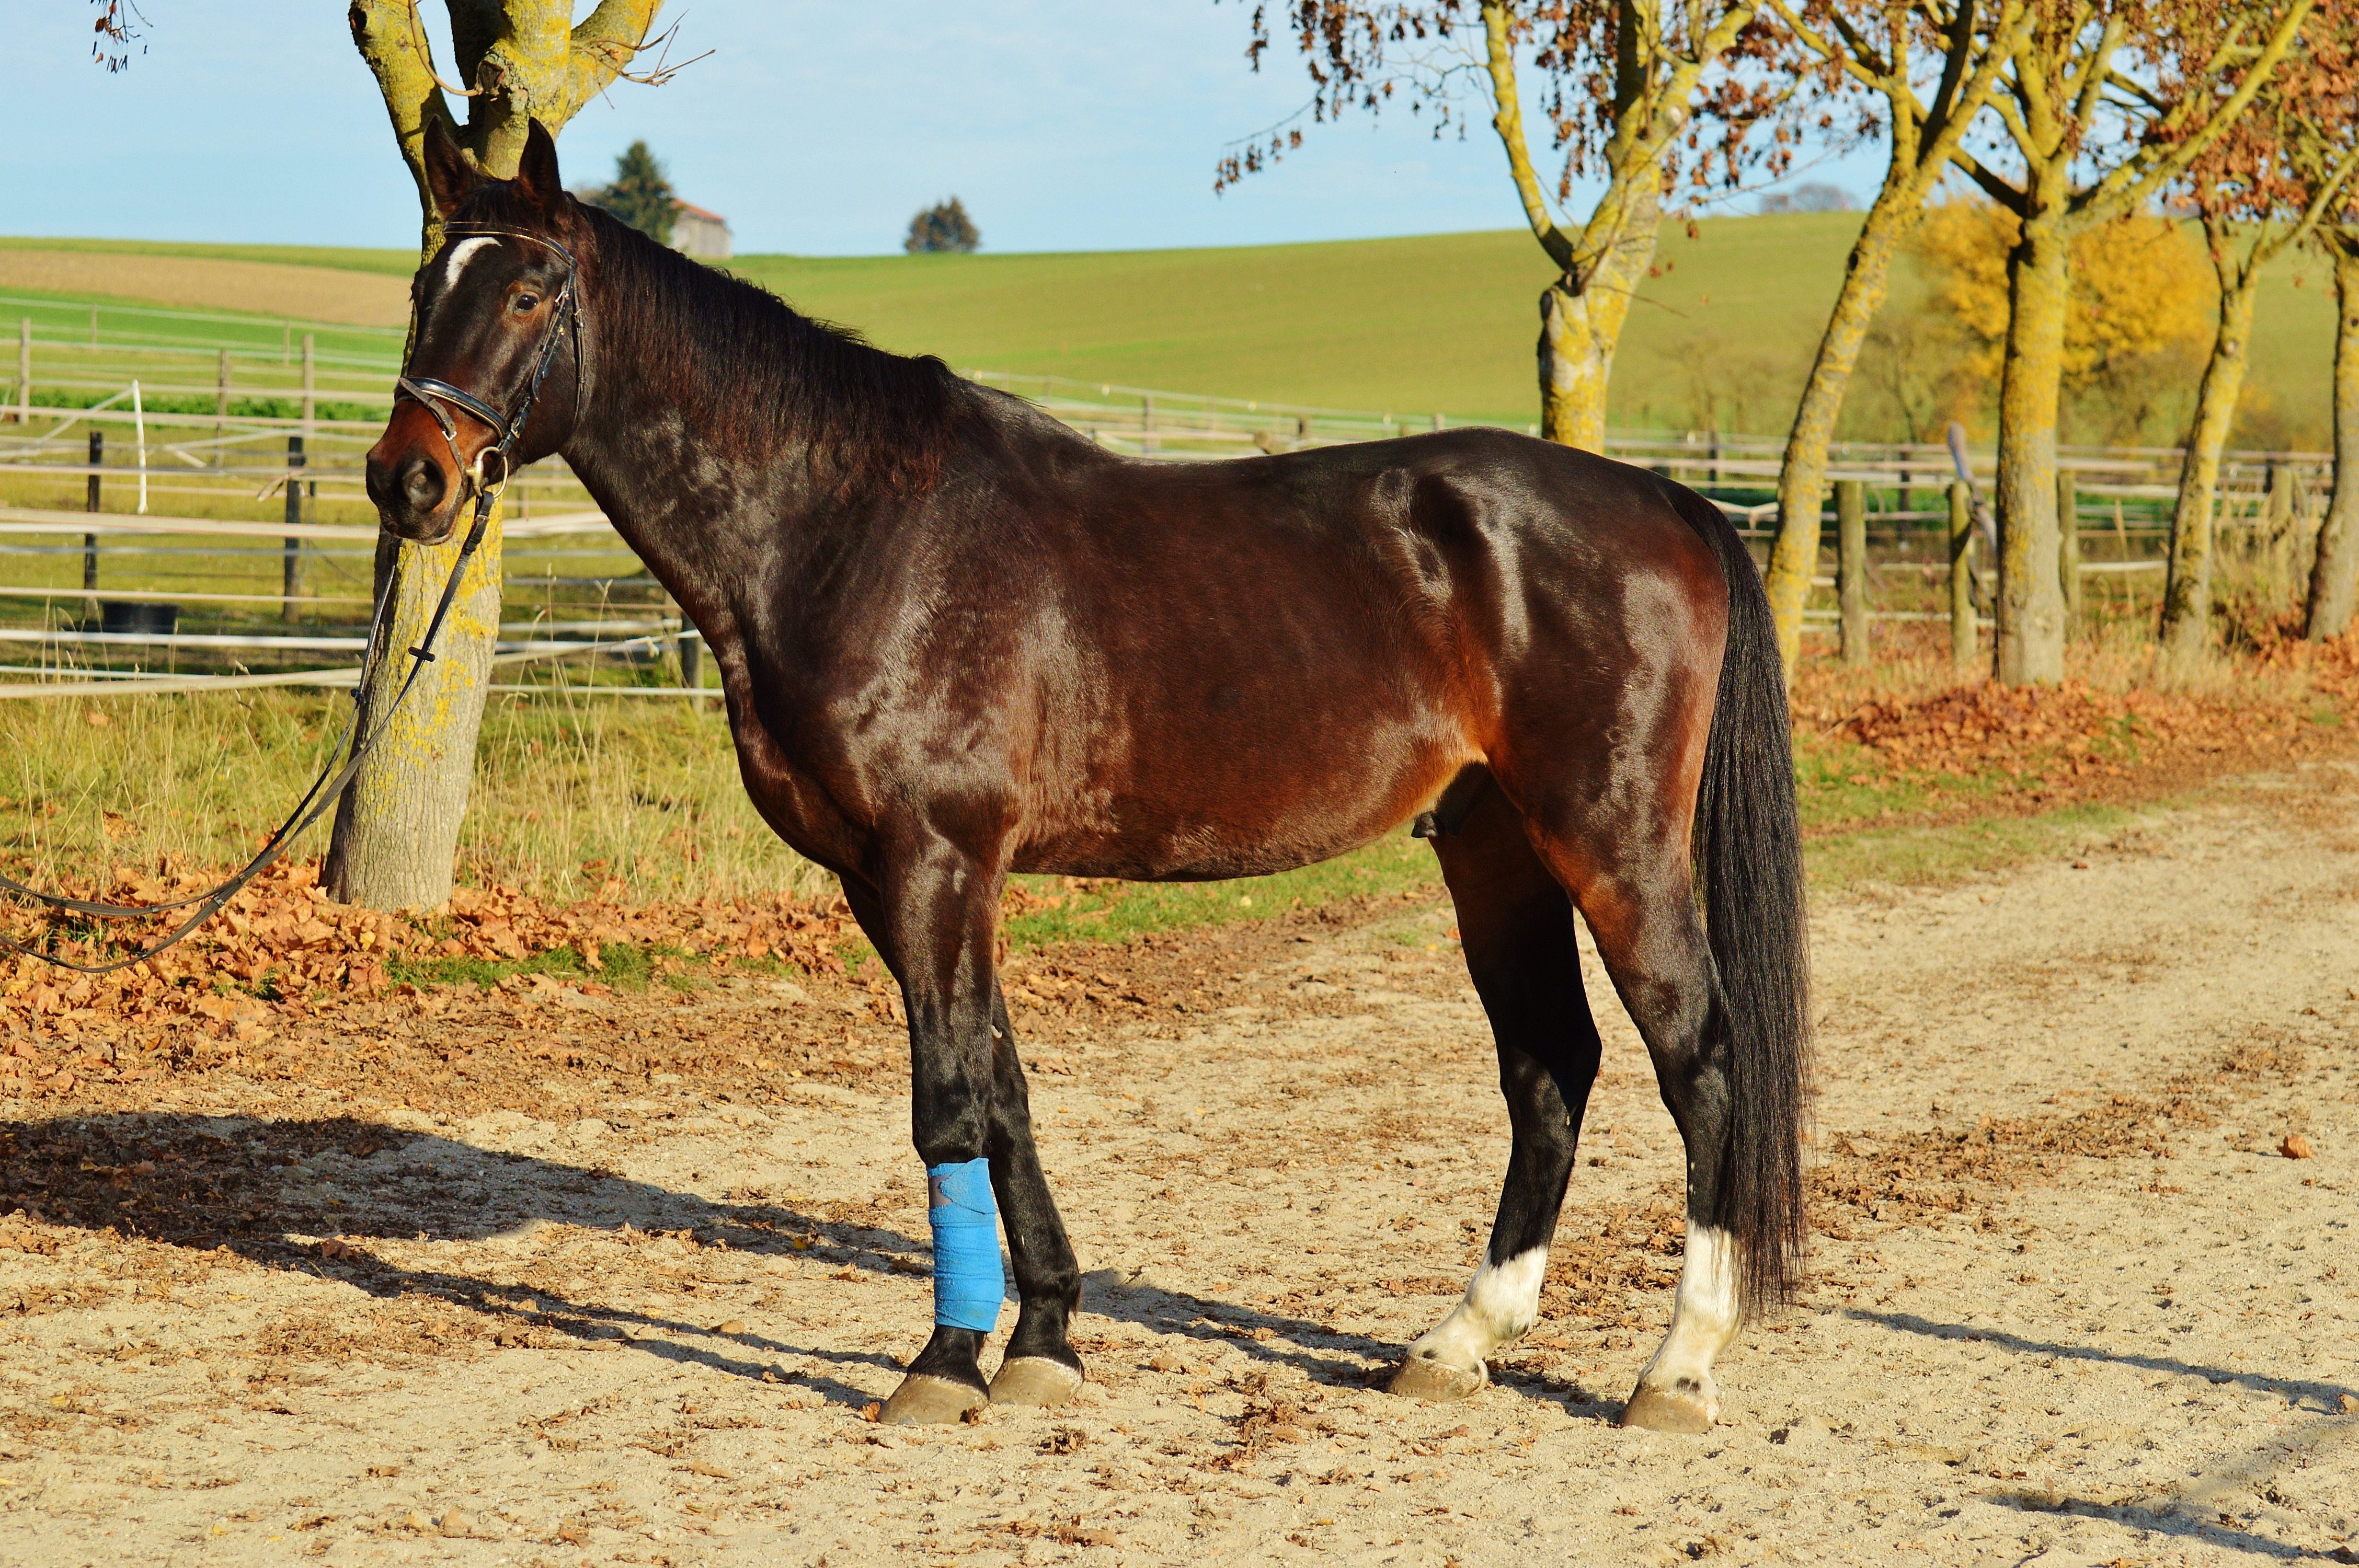
sun, meadow, animal, horse, rein, mammal, stallion, mane, ride, fauna, vertebrate, mare, coupling, colt, reiterhof, pack animal, horse like mammal, mustang horse